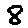
Label: 8